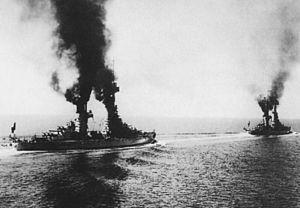
Le Caio Duilio était un cuirassé de classe Andrea Doria lancé par la marine italienne durant la Première Guerre mondiale. Il rend hommage à Caius Duilius, un amiral et homme politique romain d'origine plébéienne.